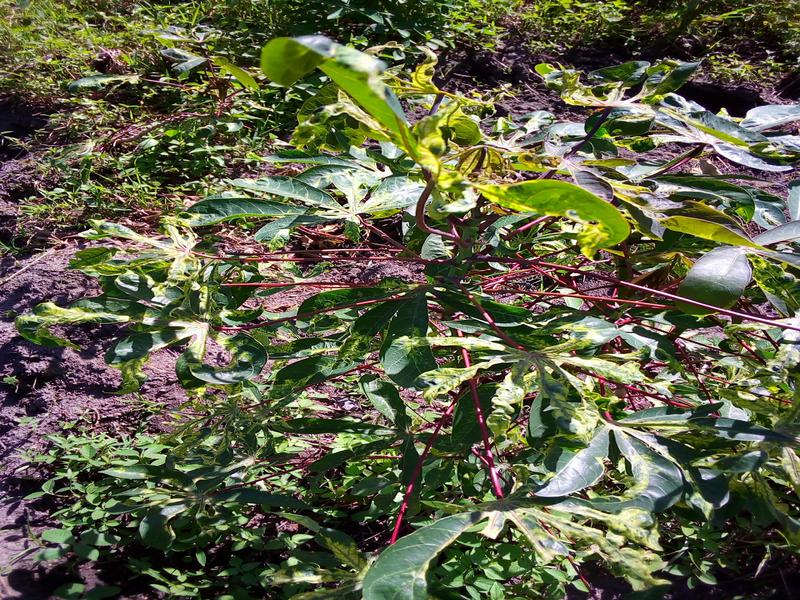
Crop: cassava
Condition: mosaic_disease